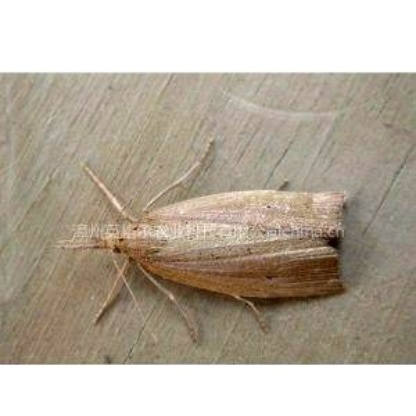
Nhãn: Sâu đục thân (Sọc nâu )( Chilo suppressalis )